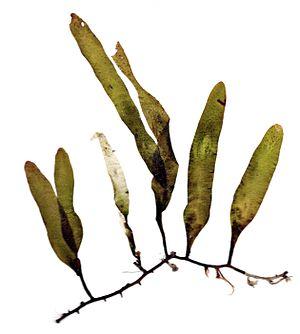
Les algues vertes sont un ensemble d'algues dont les pigments photosynthétiques principaux sont les chlorophylles a et b. Comme leur nom l'indique, les algues vertes sont généralement de couleur verte.
Les Chlorophytes sont une division des Plantae. Elles comprennent une partie de ce que l’on appelle communément algues vertes.
Les algues /alg/ sont des organismes vivants capables de photosynthèse oxygénique dont le cycle de vie se déroule généralement en milieu aquatique. Elles constituent une part très importante de la biodiversité et la base principale des chaînes alimentaires des eaux douces, saumâtres et marines. Diverses espèces sont utilisées pour l'alimentation humaine, l'agriculture ou l'industrie.
Les Bryopsidales sont un ordre d'algues vertes de la classe des Ulvophyceae.
Caulerpa prolifera est une espèce d'algues vertes de la famille des Caulerpaceae.